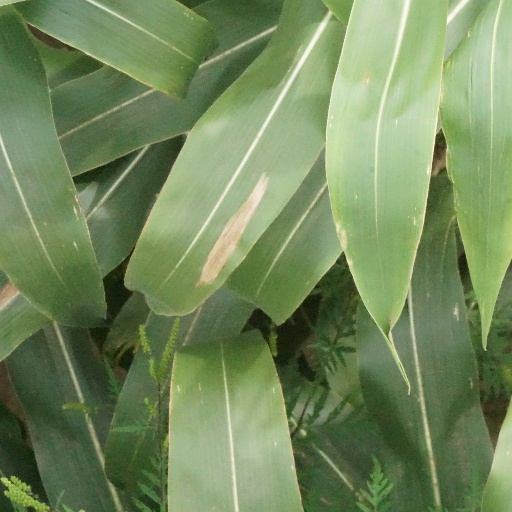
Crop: maize; corn